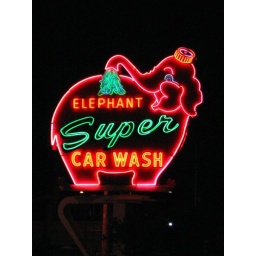
elephant super car wash in color